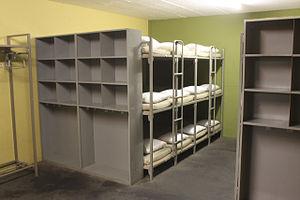
Un abri antiatomique est destiné à protéger ses occupants des effets mécaniques et thermiques d'une explosion nucléaire, ainsi que des retombées radioactives, en leur permettant de survivre un certain temps jugé suffisant pour pouvoir en sortir sans danger.